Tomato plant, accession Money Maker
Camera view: vertical (180 deg); turntable rotation: 30 degrees
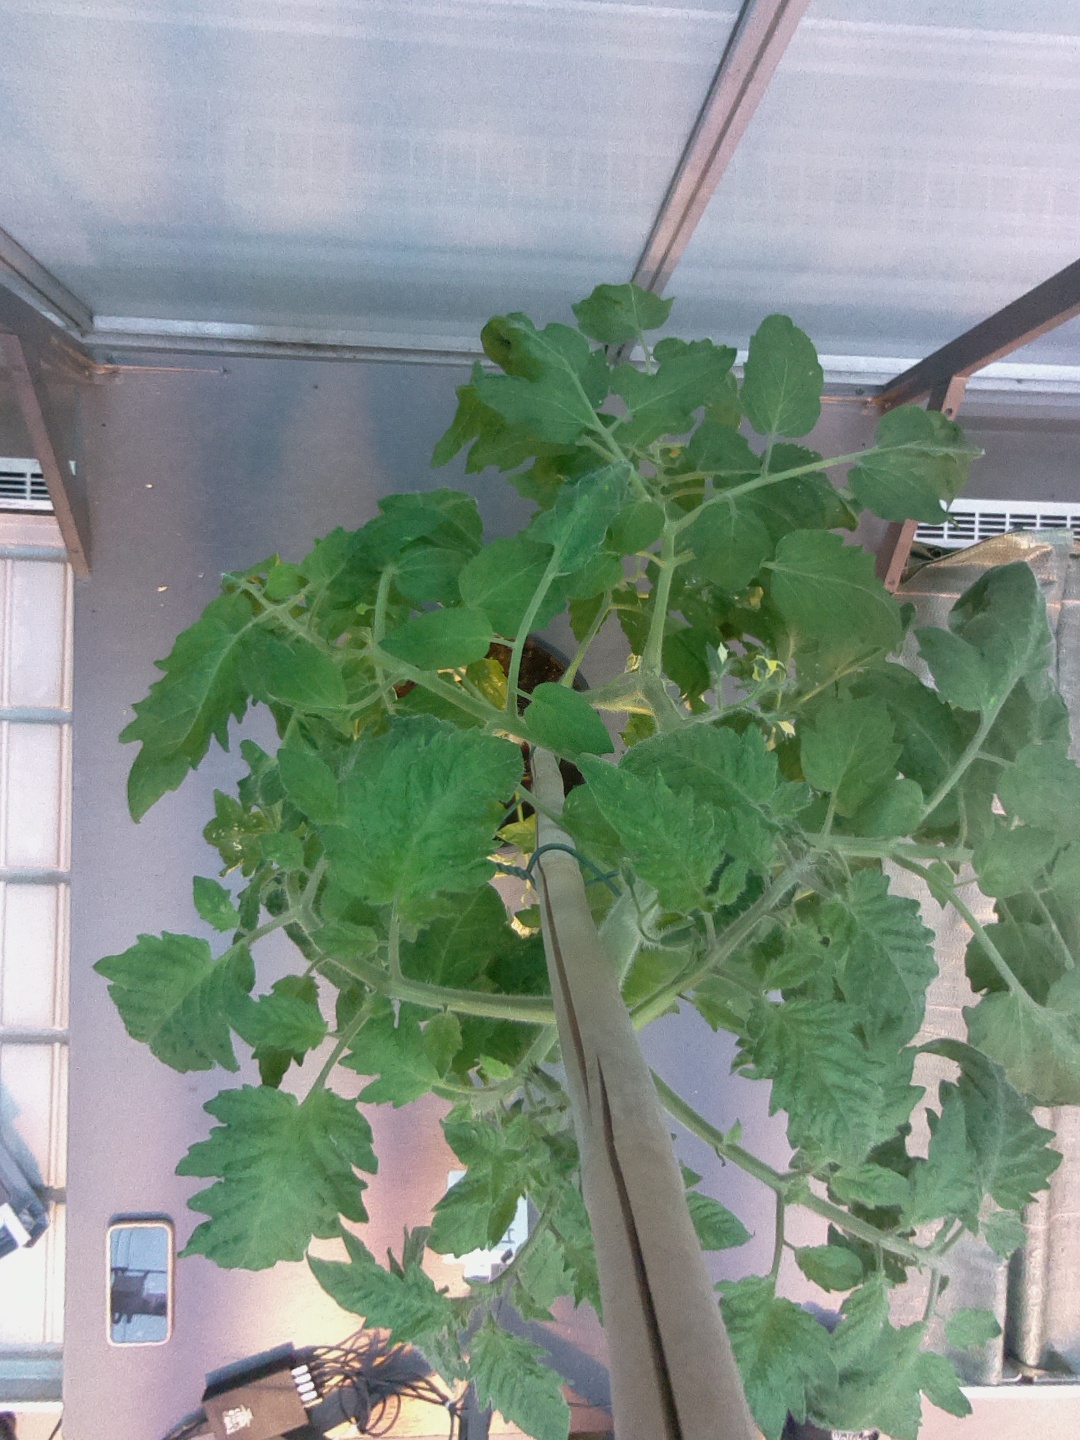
BBCH growth stage 62: 20%-30% of flowers open